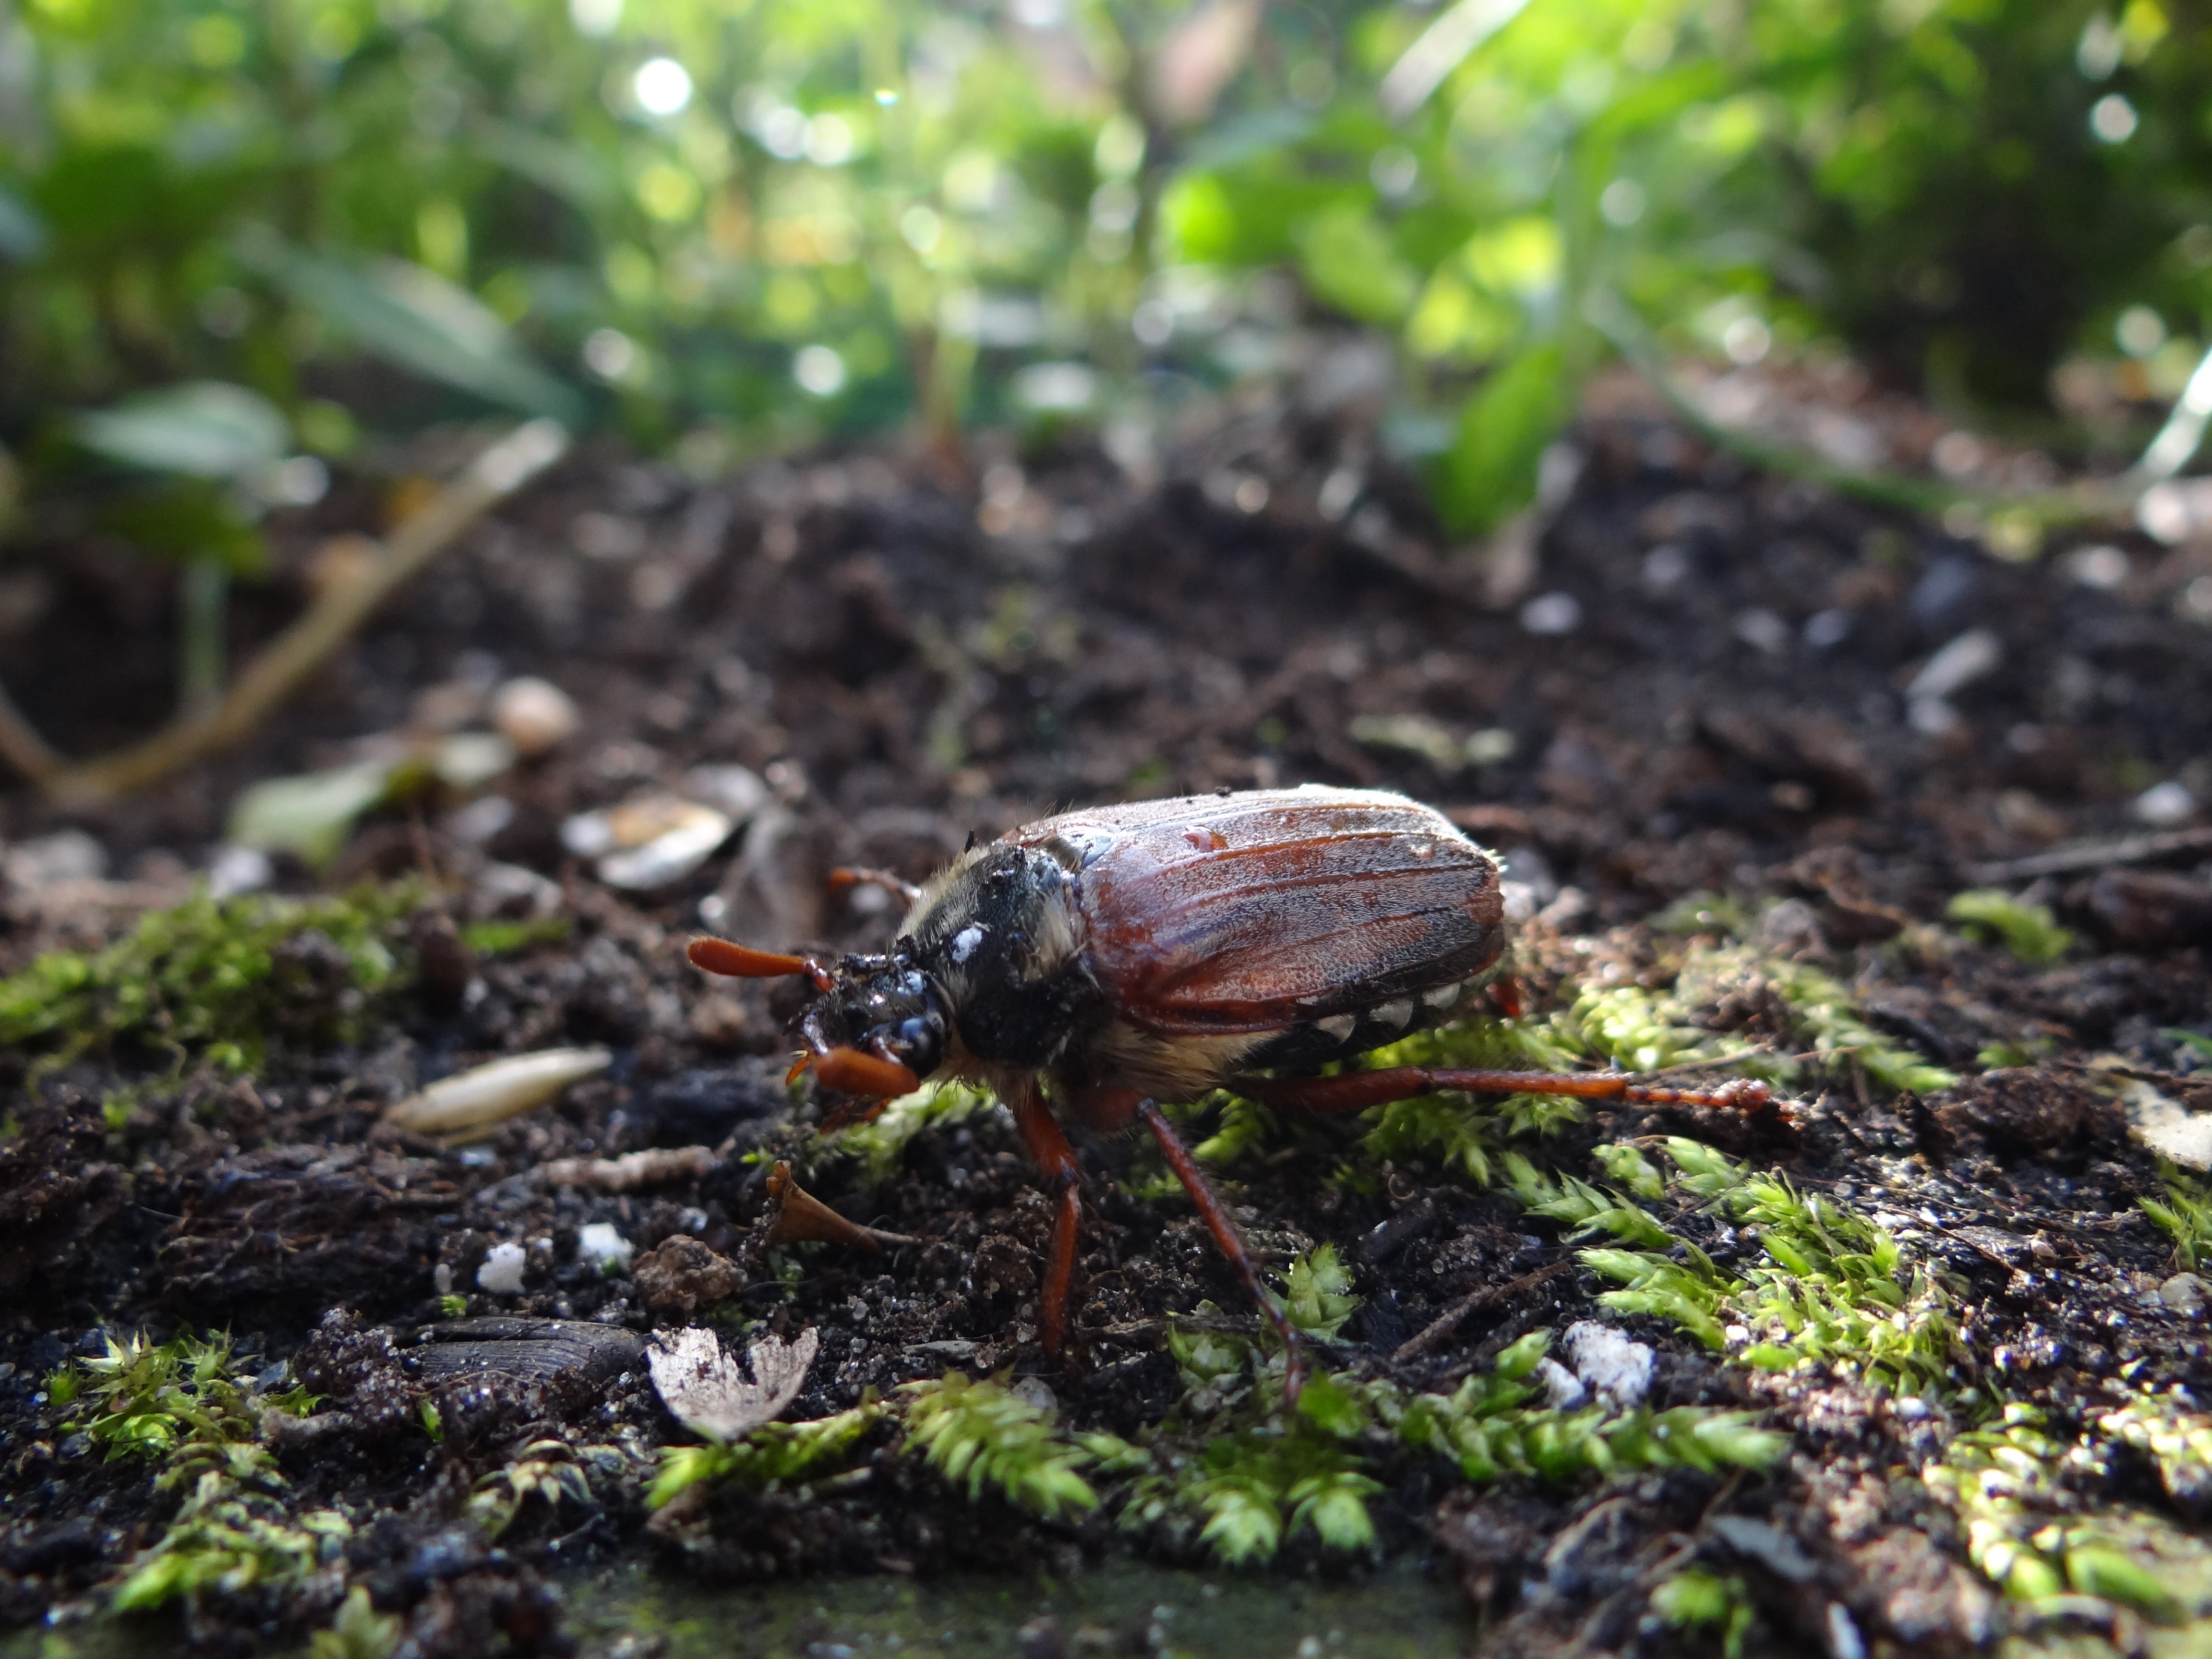
nature, forest, flower, wildlife, green, jungle, brown, ladybug, amphibian, fauna, invertebrate, animals, rainforest, habitat, macro photography, krabbeltier, maik fer